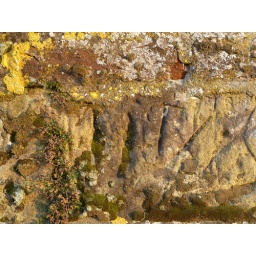
old inscriptions in a wall of castle Neuburg